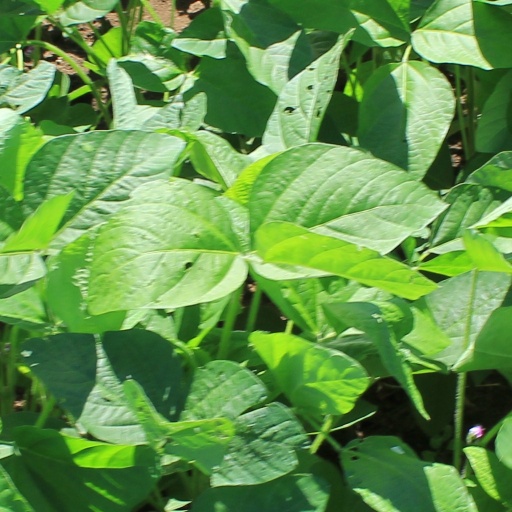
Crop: soybean